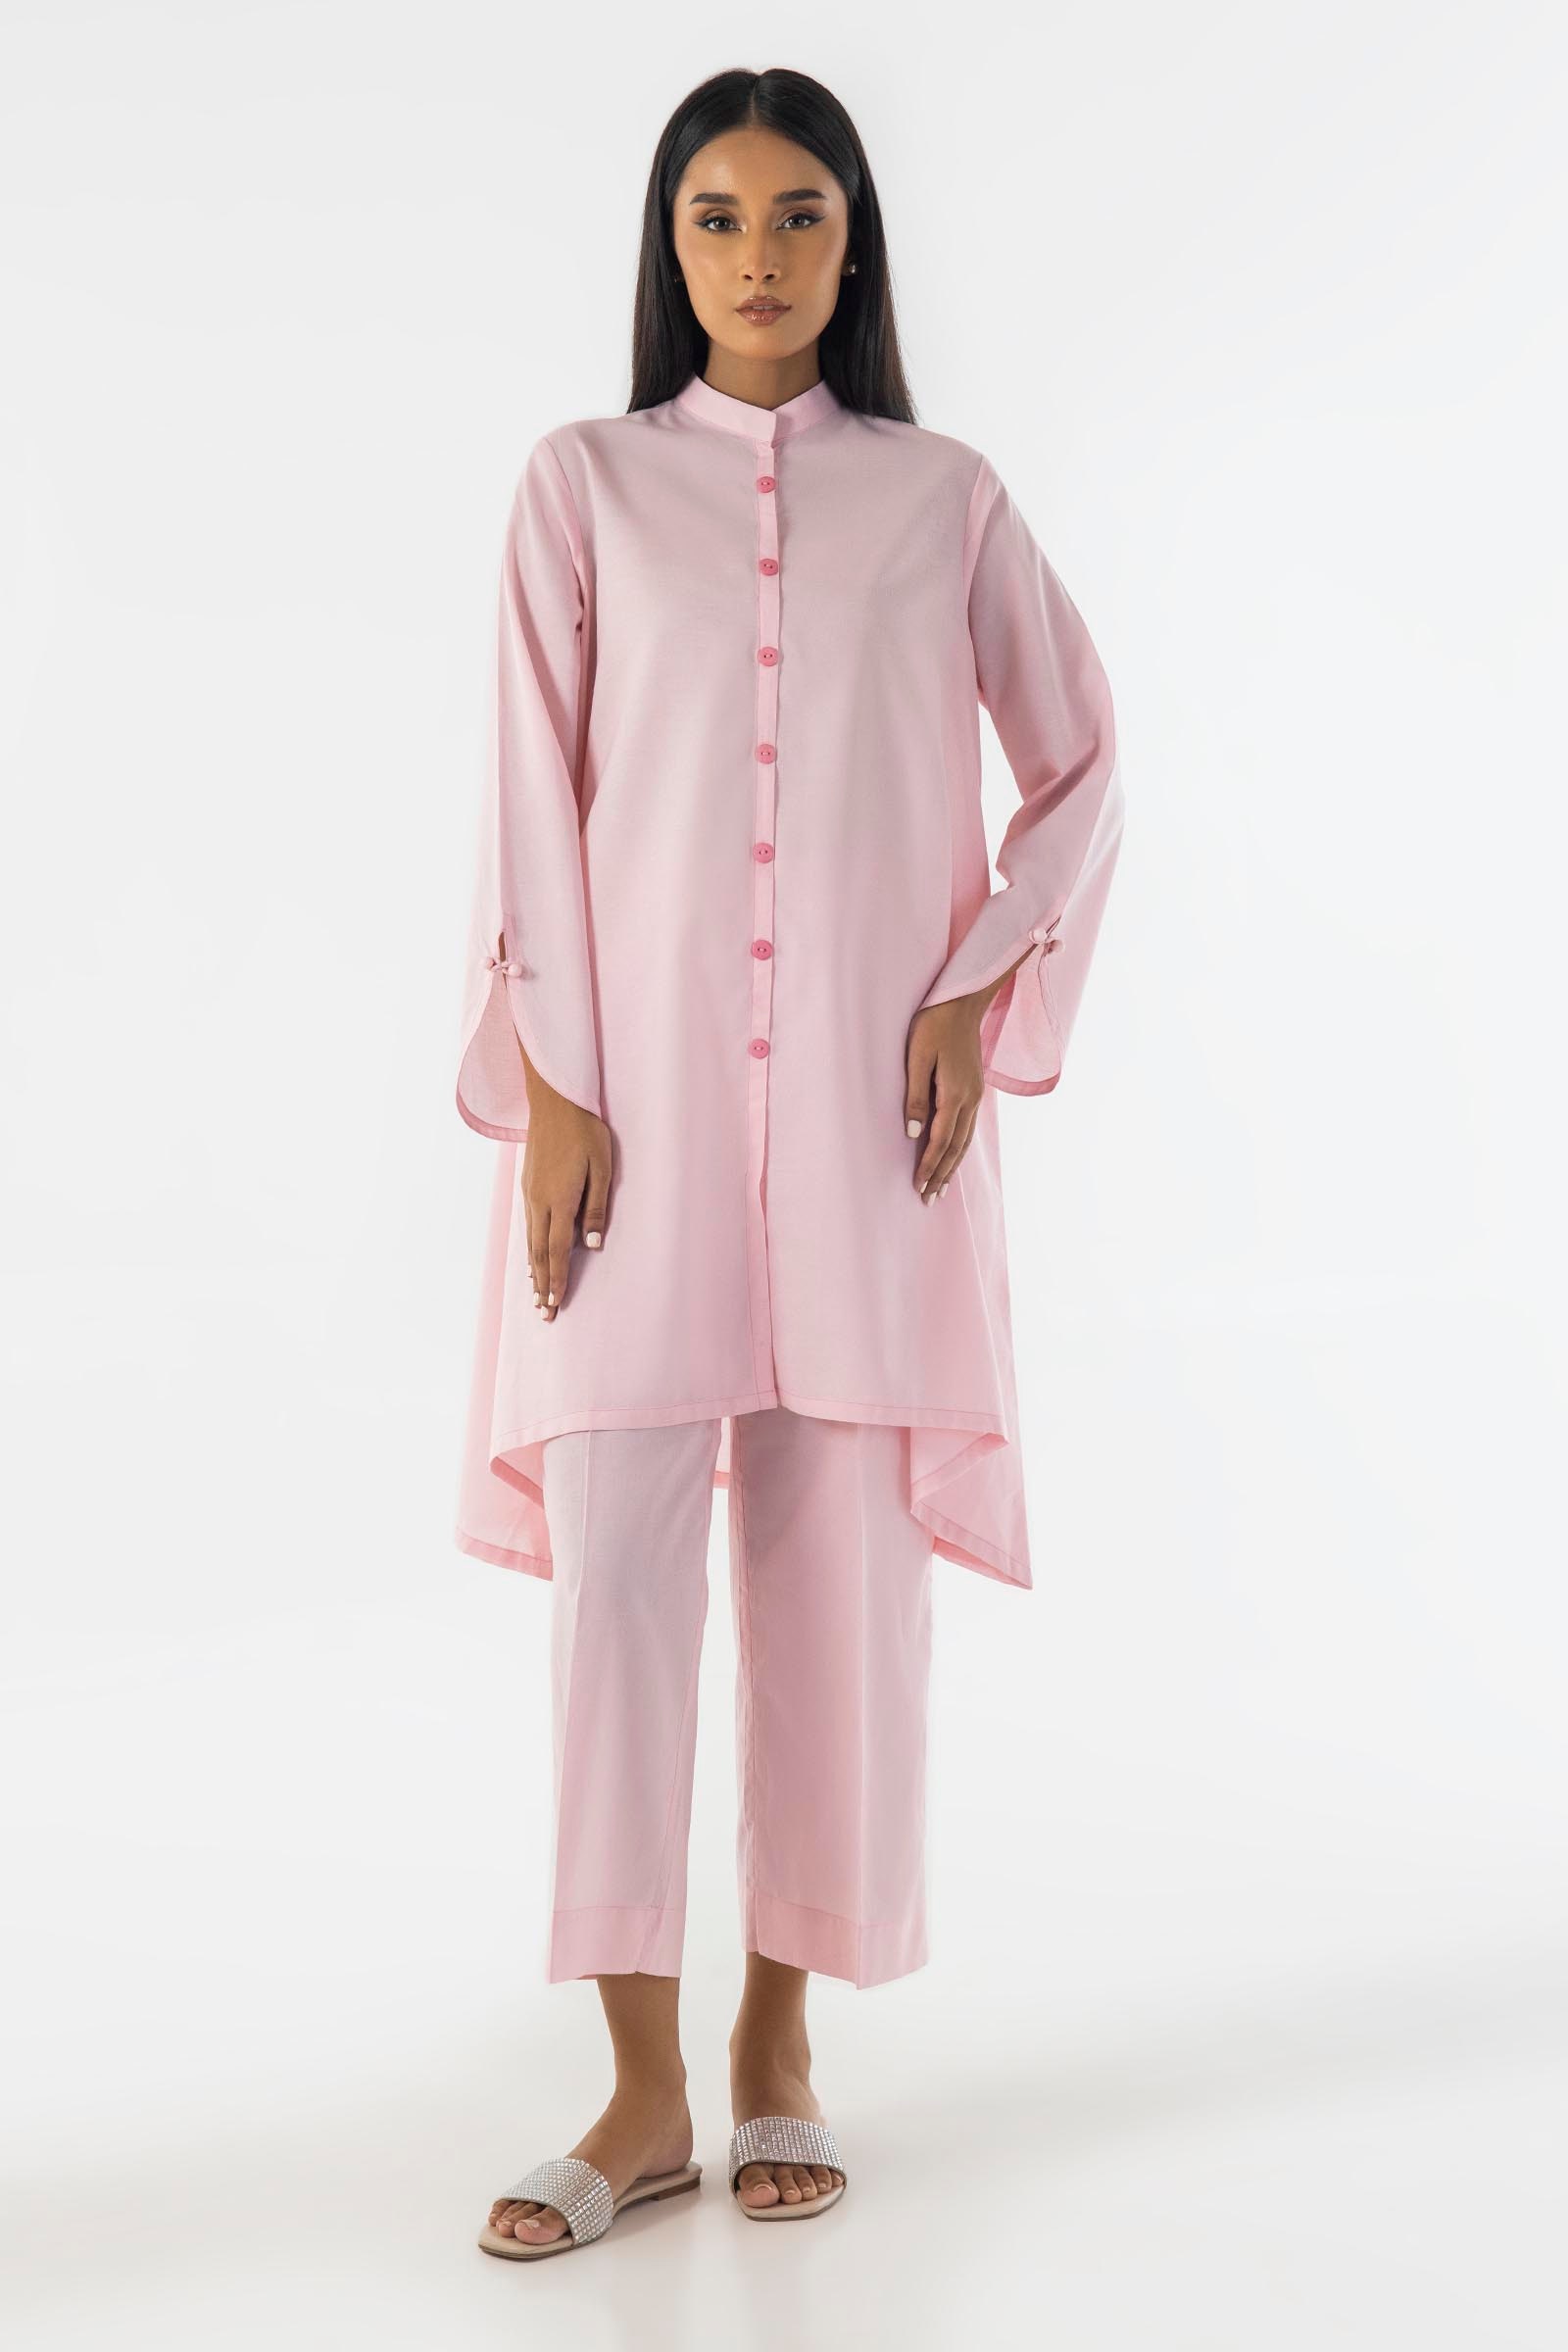
pink kamla crop top